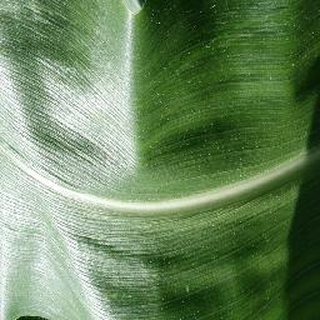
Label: healthy_corn